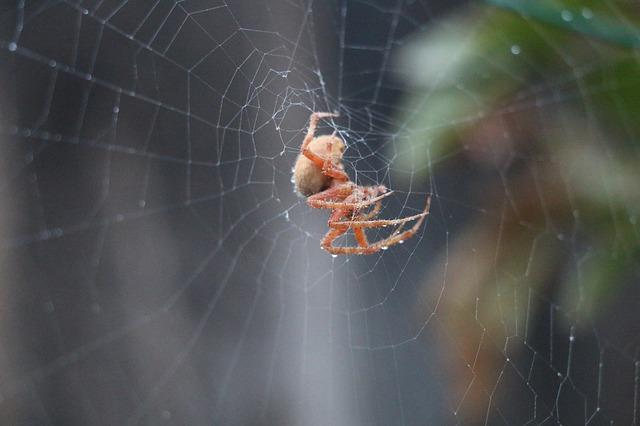
spider